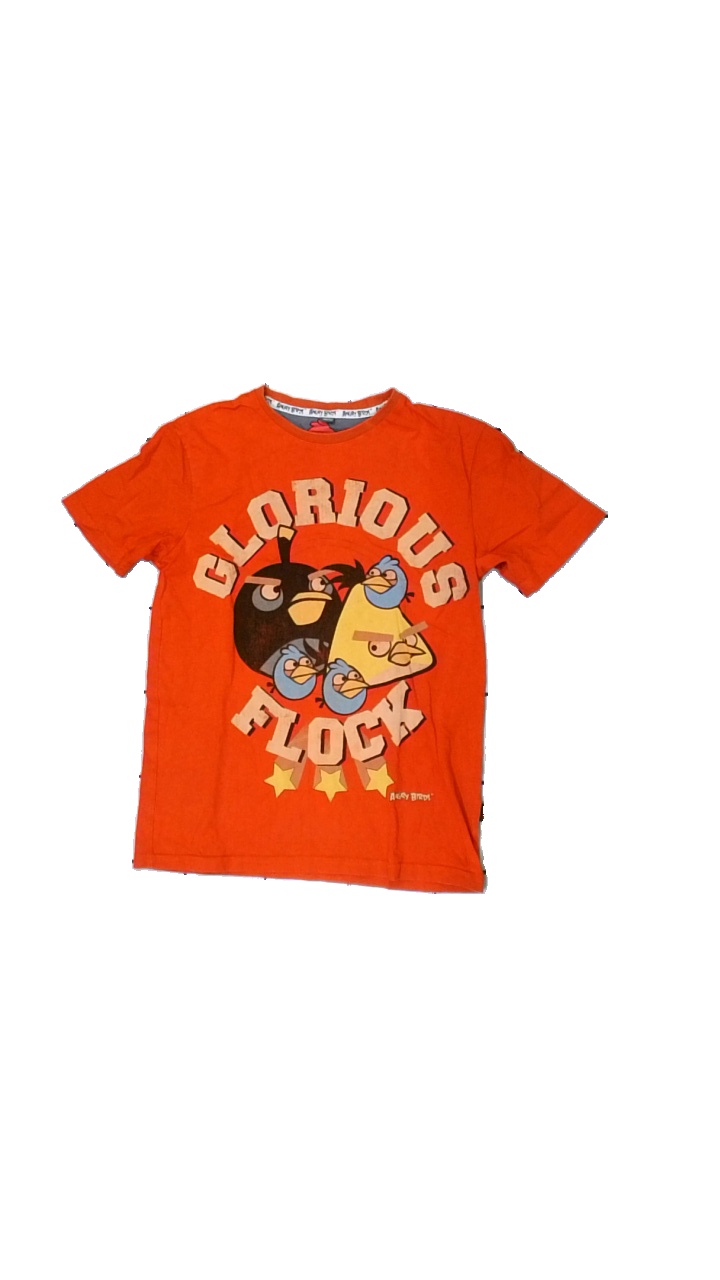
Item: T-shirt (Children)
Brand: Angry Bird
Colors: Red
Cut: Regular, C-collar
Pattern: Other
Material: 100% cotton
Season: All
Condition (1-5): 3
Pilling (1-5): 2
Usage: Export
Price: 50-100